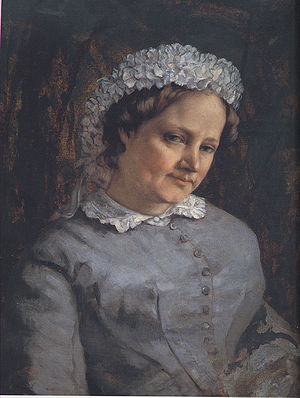
Værker af Gustave Courbet
Liste over værker af Gustave Courbet.